Coach and Horses, Soho

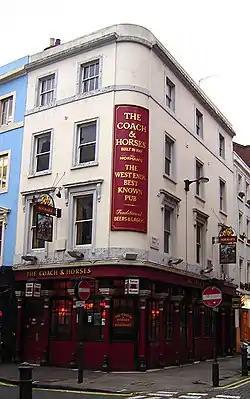
The Coach and Horses (January 2006)

The Coach and Horses at 29 Greek Street on the corner with Romilly Street in Soho, London, is a grade II listed public house.